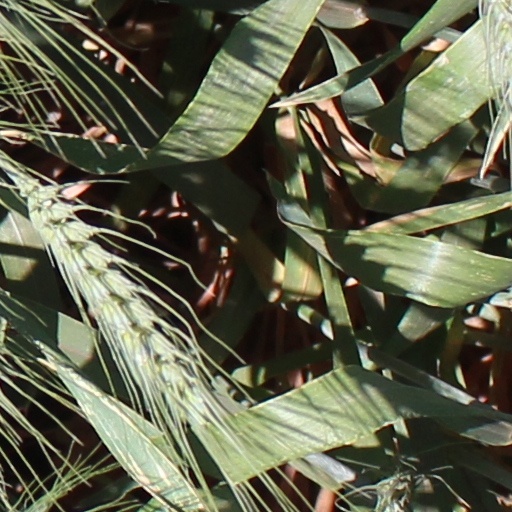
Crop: wheat